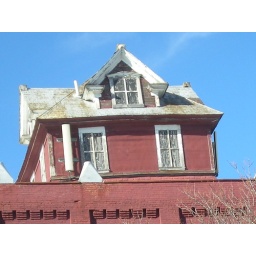
This weird little house is found on top of a large brick building in Syracuse, NY